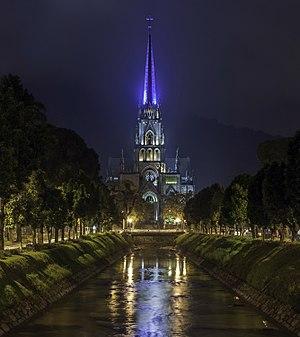
Petrópolis, connue comme la « Cité impériale » du Brésil, est une ville brésilienne du centre de l'État de Rio de Janeiro. Elle se trouve à 68 km de la ville de Rio de Janeiro.
La cathédrale Saint-Pierre de Alcântara se situe dans la ville de Petrópolis, dans une région montagneuse de l’État de Rio de Janeiro au Brésil. La cathédrale est consacrée à saint Pierre de Alcântara, saint patron de la ville et de la monarchie brésilienne.